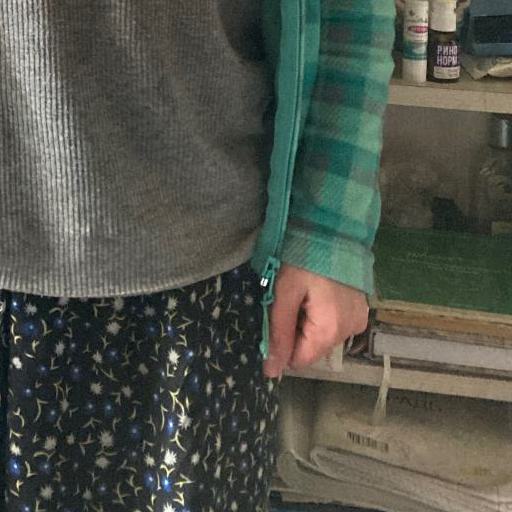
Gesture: no_gesture